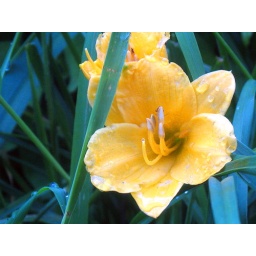
yellow flower in yard